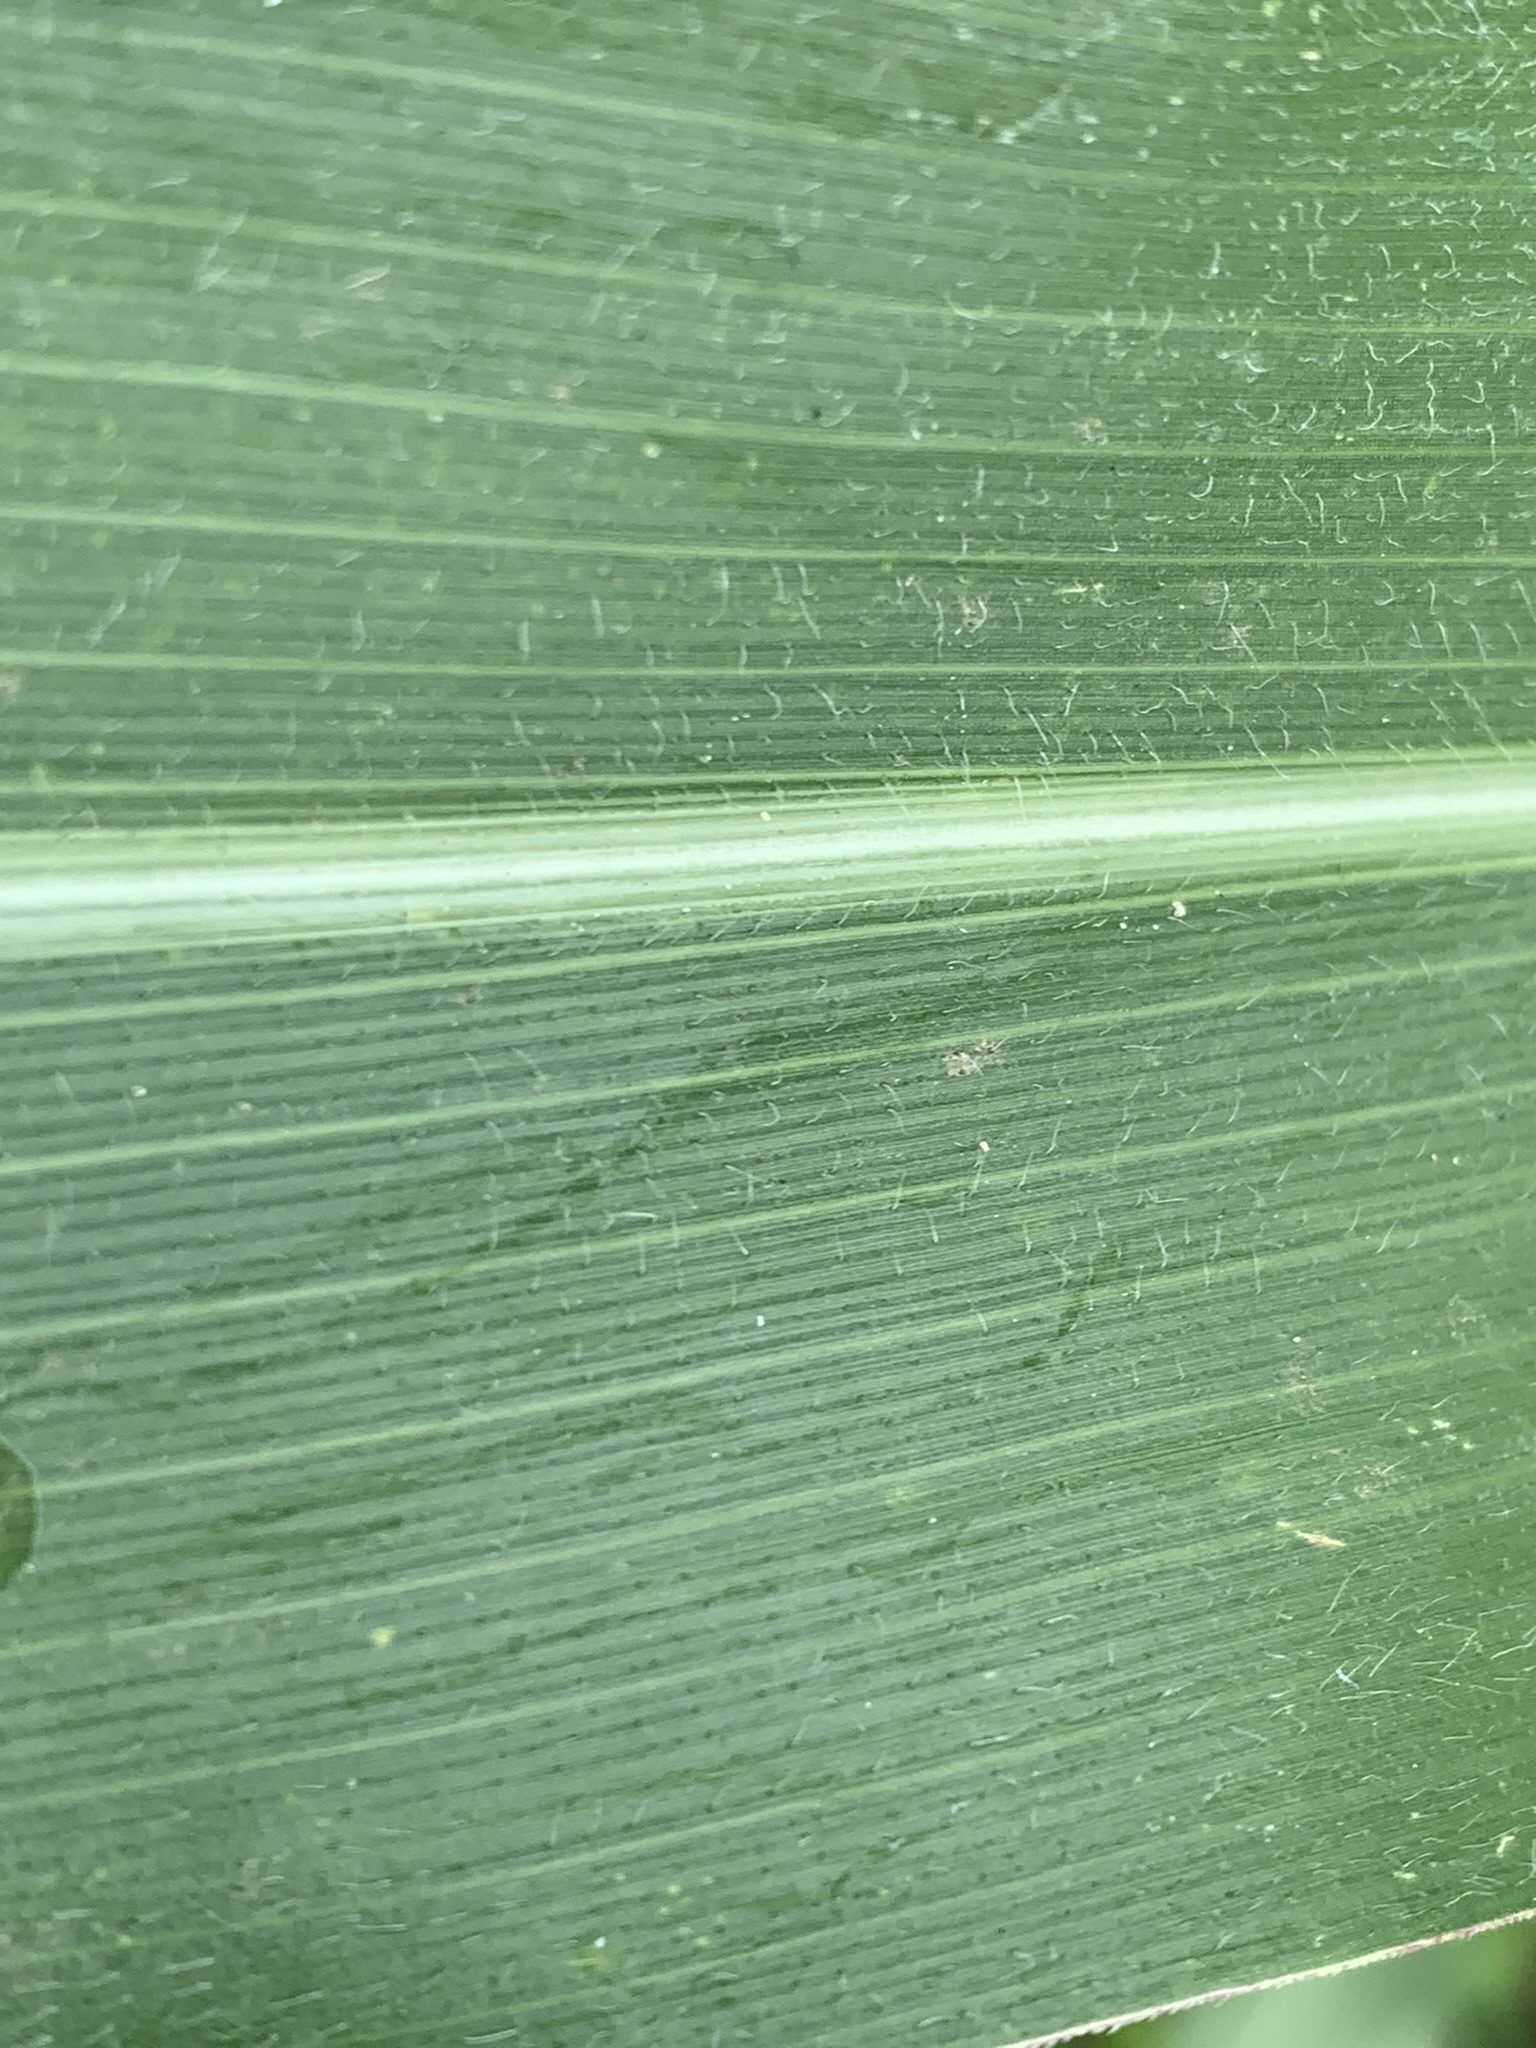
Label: Healthy